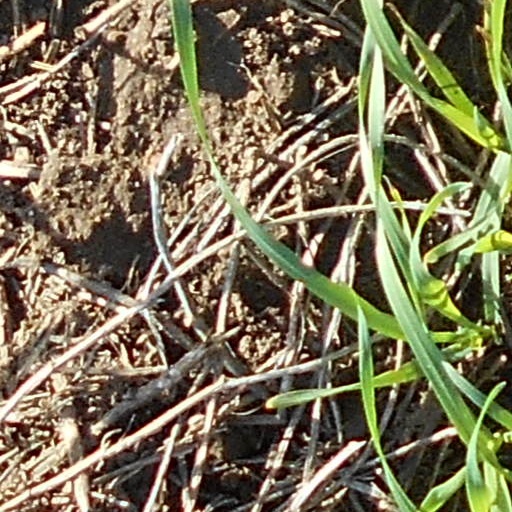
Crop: wheat